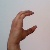
The image shows a hand gesture representing the letter 'C' in Indian Sign Language.